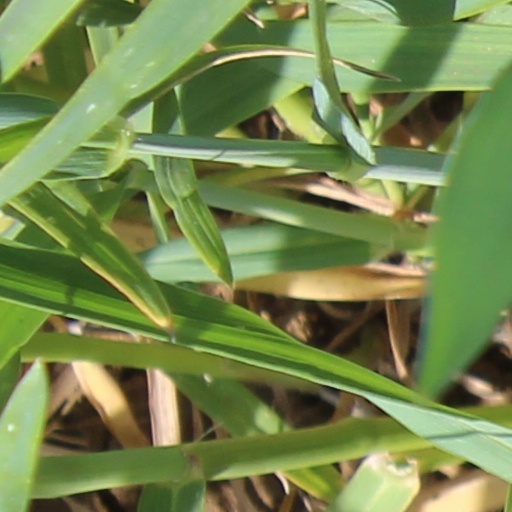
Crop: wheat